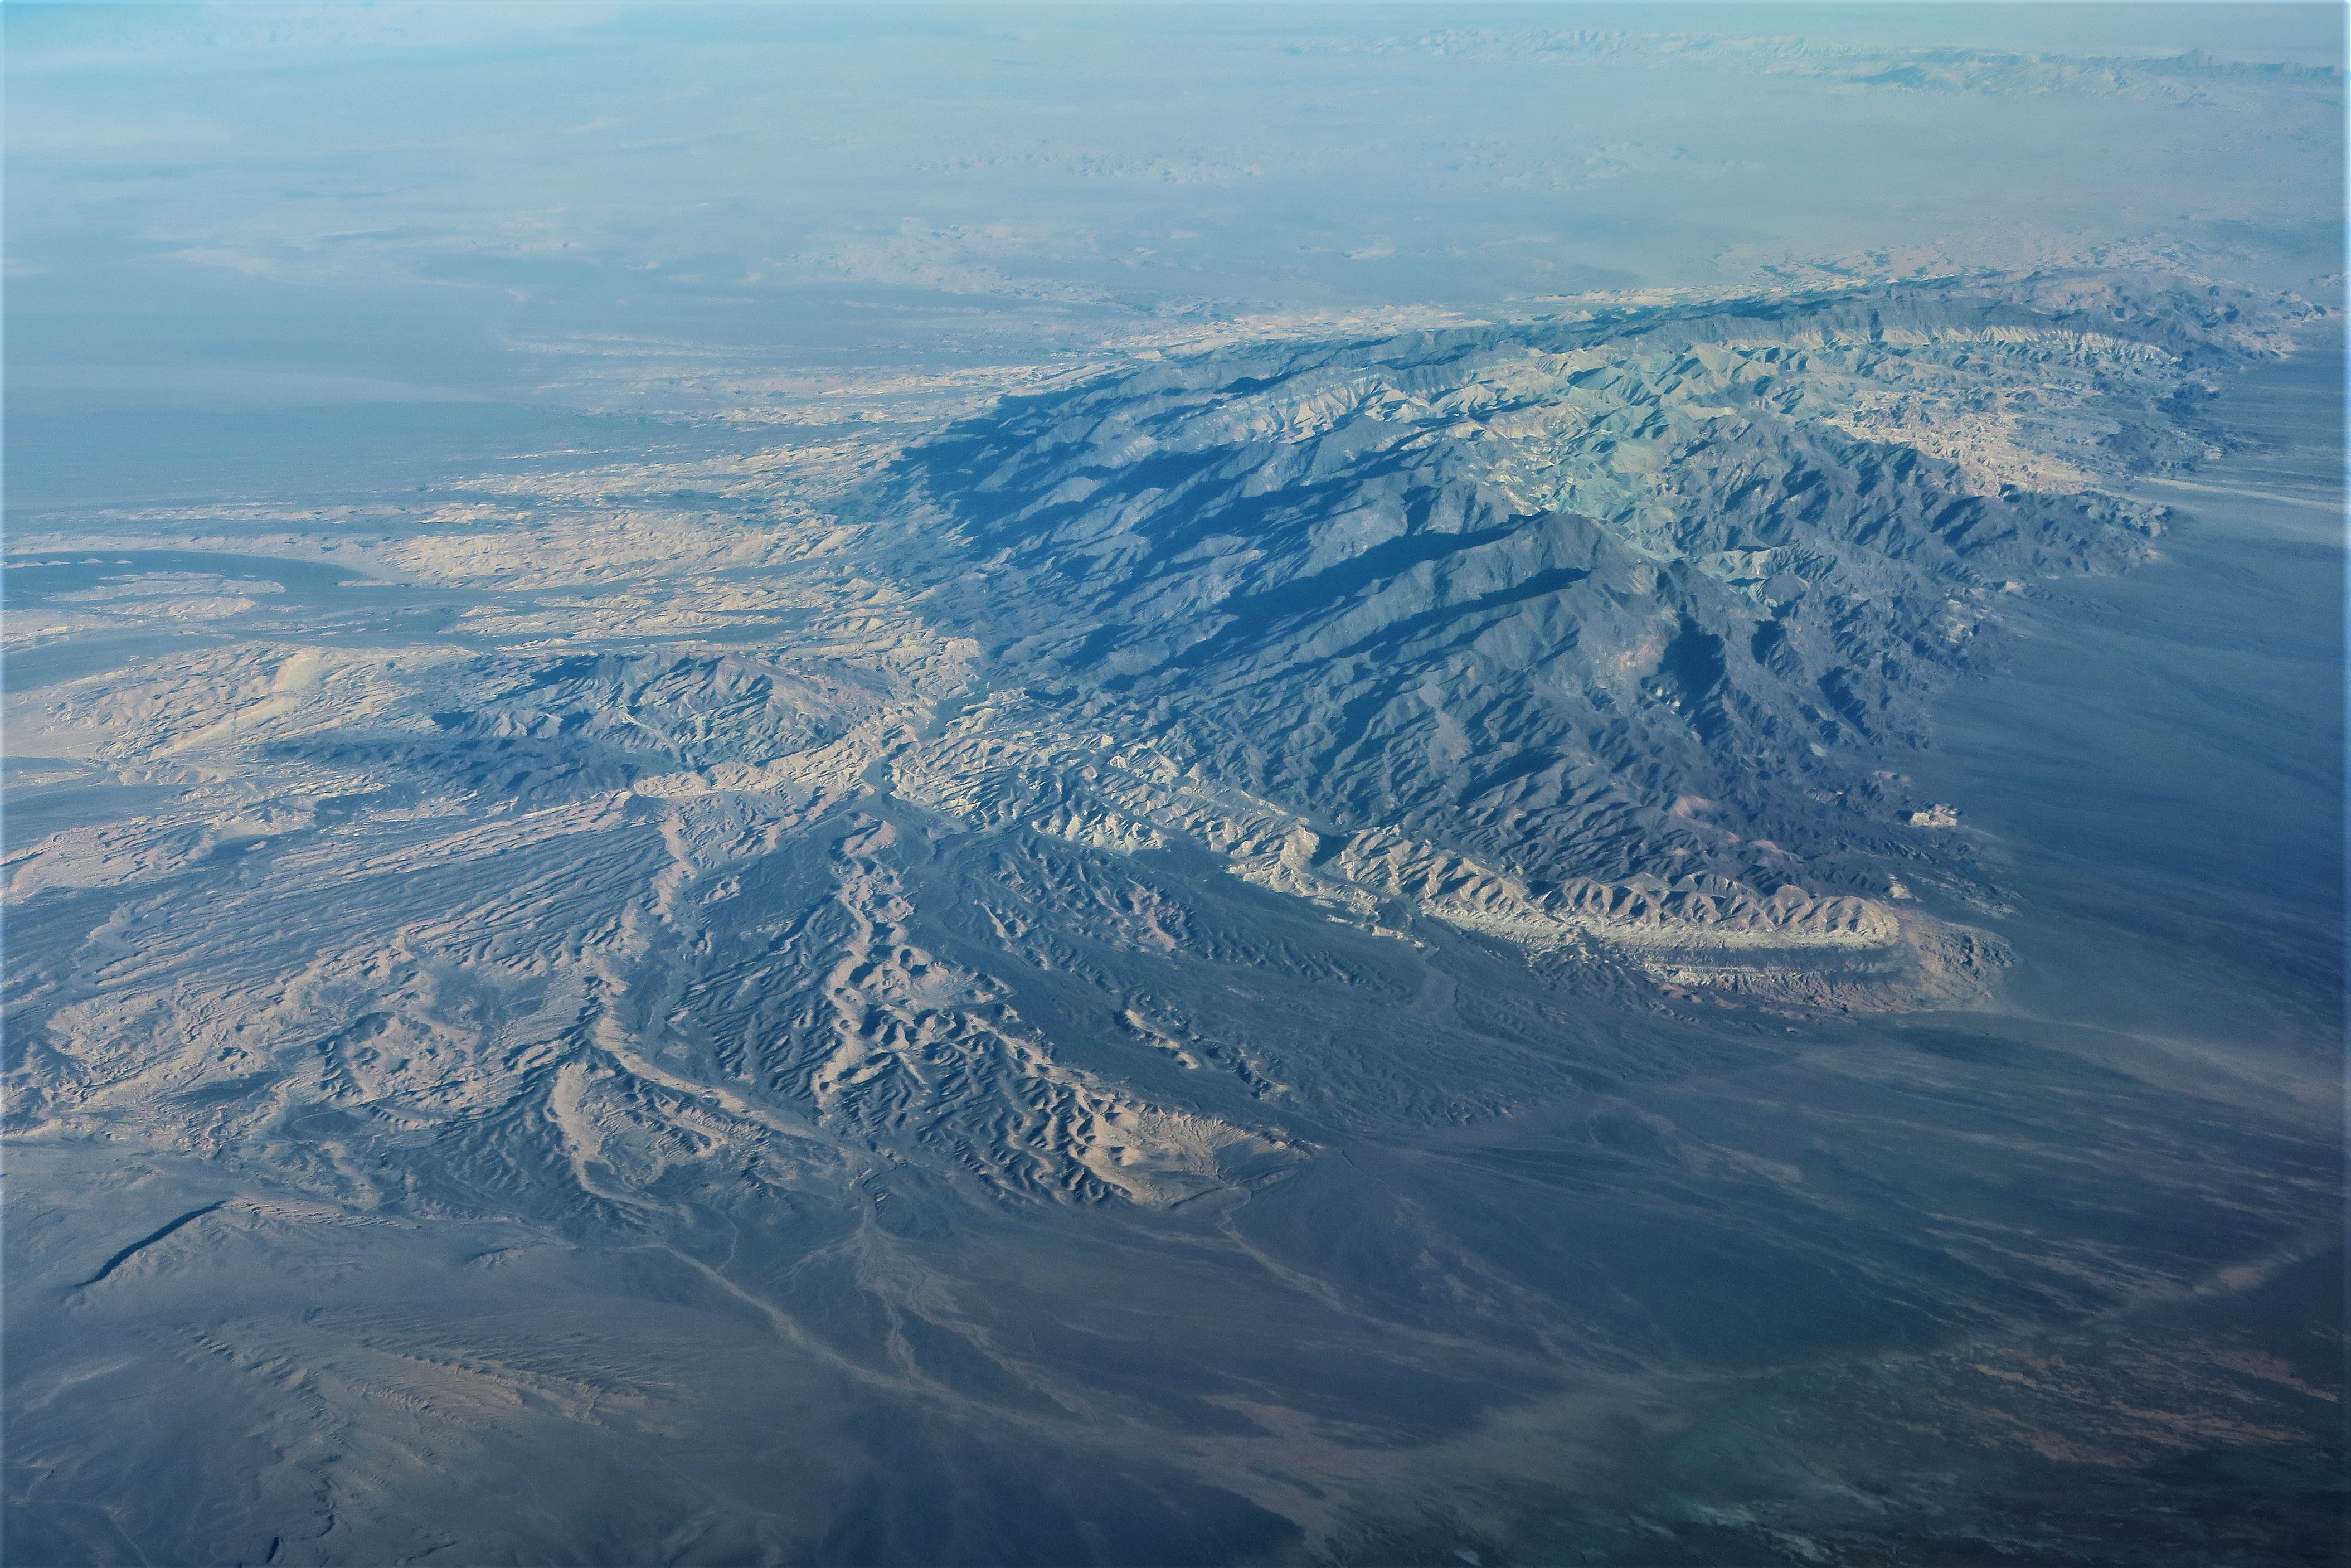
aerial, mountains, terrain, nature, earth, panorama, mountainous landforms, aerial photography, mountain range, mountain, ridge, atmosphere, massif, sky, bird's eye view, geological phenomenon, alps, fell, landscape